Mavura Mhande Felipe

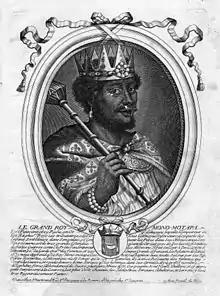
A c. 1860 illustration

Mavura Mhande Felipe, or just Mavura or Filipe, was the emperor ("mwenemutapa") of the Mutapa Empire from 1629 to 1652.